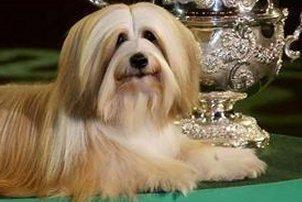
Tibetan_terrier